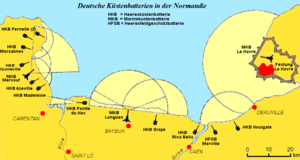
La batterie de Crisbecq également appelée batterie de Saint-Marcouf est l’une des batteries côtières allemandes du mur de l’Atlantique qui fut active pendant le débarquement de Normandie en juin 1944. De toutes les forces engagées ce matin du 6 juin 1944, la batterie de Crisbecq fut la première à ouvrir le feu sur l’ensemble des plages de l’opération Overlord, marquant ainsi à exactement 5 h 52 le début du débarquement des forces alliées sur les côtes de Normandie.
La batterie de Merville est l'une des batteries côtières du mur de l'Atlantique, construite par l'armée allemande pendant la Seconde Guerre mondiale. Située sur la commune de Merville dans le Calvados, à 2 km de la mer et orientée vers la baie de l'Orne, elle fut désignée par le haut commandement allié comme l'un des objectifs prioritaires et vitaux du débarquement de Normandie : dans la nuit du 5 au 6 juin 1944, elle sera l'objet d'un inimaginable assaut, et sa prise par 150 hommes du 9ᵉ bataillon des parachutistes britanniques est l'un des exploits du jour J.
Les batteries d'artillerie côtières étaient l'un des éléments du mur de l'Atlantique construit par les Allemands pour empêcher un débarquement dans le nord-ouest de l'Europe.
La batterie de Longues-sur-Mer est l'une des batteries de tir du mur de l'Atlantique, située sur la commune littorale de Longues-sur-Mer dans le Calvados. Le site comprenait 4 canons de marine de 150 mm de longue portée, chacun protégé par une casemate en béton armé, et différentes installations pour les servir et les défendre. Située dans la zone du débarquement allié en Normandie, entre les plages d'Omaha Beach et de Gold Beach, la batterie fut soumise à d'intenses bombardements aériens puis navals l'empêchant d'entrer pleinement en action le jour J et fut prise dès le lendemain par les troupes britanniques. Classée Monument historique, elle est dans un bon état de conservation. Le site est aménagé et est devenu un lieu de passage fréquenté lors des visites des sites du débarquement.